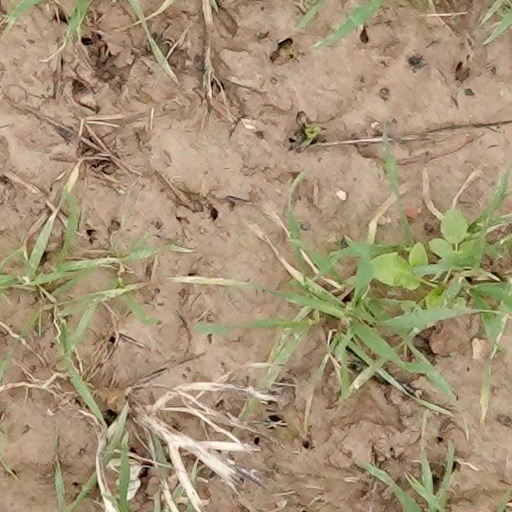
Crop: wheat